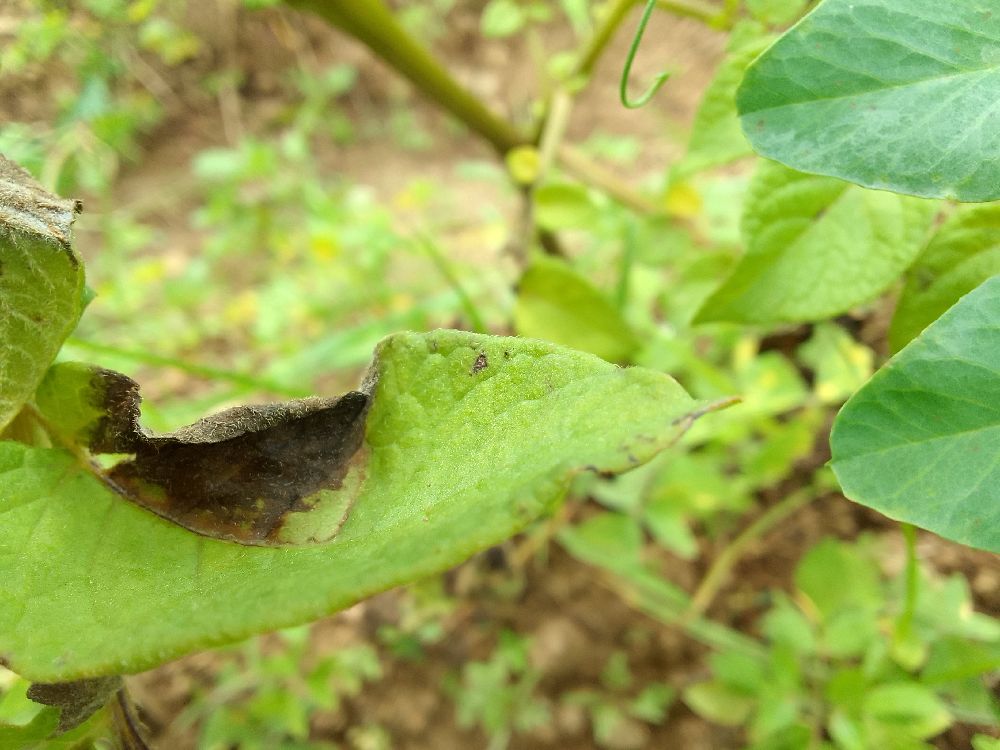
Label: Late blight